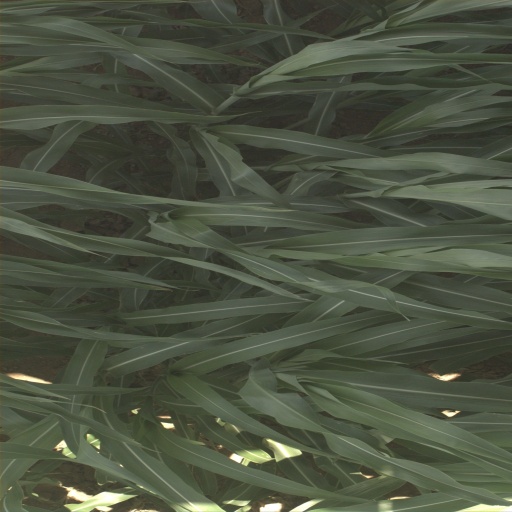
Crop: sorghum